Japanese war crimes

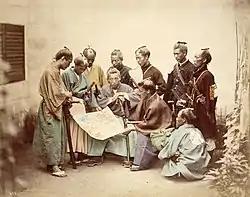
Samurai warriors of the Chosyu clan, during the Boshin War period of the 1860s

Outside Japan, different societies use widely different timeframes when they define Japanese war crimes. For example, the annexation of Korea by Japan in 1910 was enforced by the Japanese military, and the Society of Yi Dynasty Korea was switched to the political system of the Empire of Japan. Thus, North and South Korea both refer to "Japanese war crimes" as events which occurred during the period of Korea under Japanese rule.